Proboscis (anomaly)

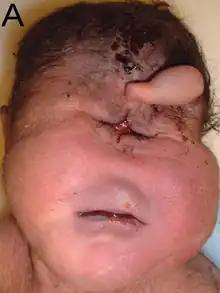
Proboscis in Patau syndrome. Cyclopia (a single median eye) is associated with arrhinia (absence of the nose) and proboscis formation above the eye.

In teratology, a proboscis is a blind-ended, tube-like structure, commonly located in the middle of the face. It is commonly seen in severe forms of holoprosencephaly that include cyclopia and is usually the result of abnormal development of the nose.